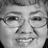
Emotion: happy